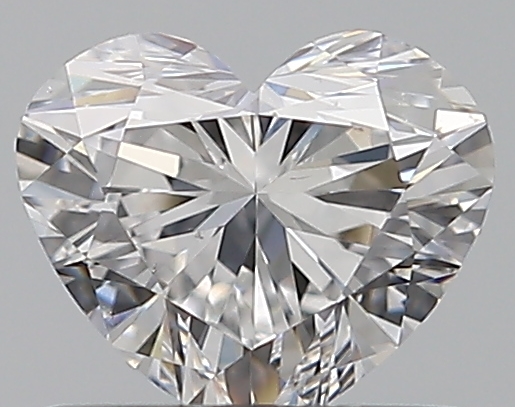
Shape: heart
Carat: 0.53
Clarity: VS2
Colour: D
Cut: EX
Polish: EX
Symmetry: VG
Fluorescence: N
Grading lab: GIA
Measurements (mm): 4.91 x 5.78 x 3.34